Surat, Queensland

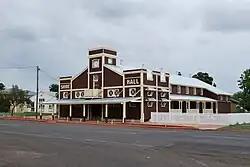
Warroo Shire Hall

The town of Surat is on the Balonne River, approximately south of Roma on the Carnarvon Highway in South West Queensland. It is west of Brisbane.